Spiral (2021 film)

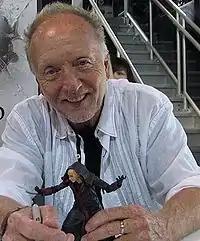
"Spiral" did not feature Tobin Bell reprising his usual role as Jigsaw, making it the first "Saw" film to not feature Bell.

Although discussions took place after the first test screening and through post-production, Stolberg stated in an interview with Bloody Disgusting that Jigsaw was never included in any draft for the screenplay of "Spiral", as the filmmakers felt that including him would alter the "DNA" of the story they were trying to achieve and their desire to take the franchise in a new direction. Stolberg also felt that due to the franchise's timeline, any possible connection between John Kramer and William Schenk/the Spiral Killer would have been when the latter was still a child. Stolberg and Goldfinger proposed a post-credits scene in which Kramer bonds with a young Schenk after the murder of the latter's father, possibly giving him the puppet he later uses as the Spiral Killer. While this would create a relationship like those depicted in the first seven films, it was ultimately decided to abandon the idea.